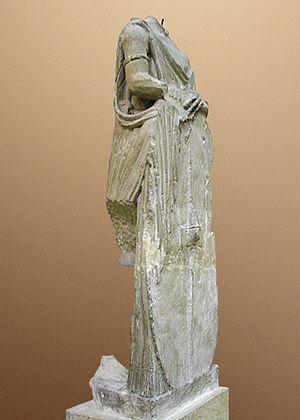
Les Celtes n'ayant laissé que très peu de traces écrites de leur civilisation, celle-ci nous est avant tout connue grâce à leur art, largement redécouvert durant la deuxième moitié du XXᵉ siècle. L'art celte privilégie les petits objets utilitaires comme des armes, des bijoux, des ustensiles domestiques ou religieux.